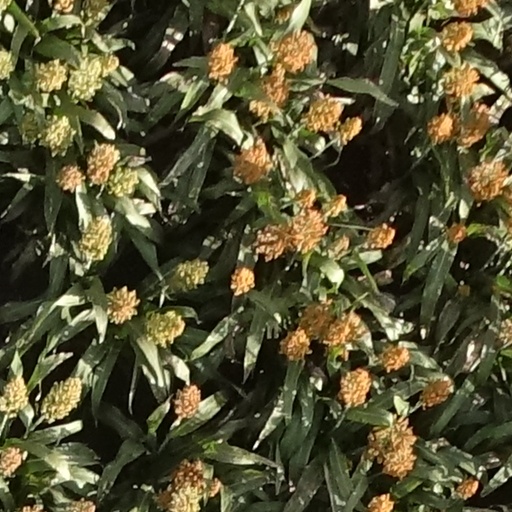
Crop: sorghum